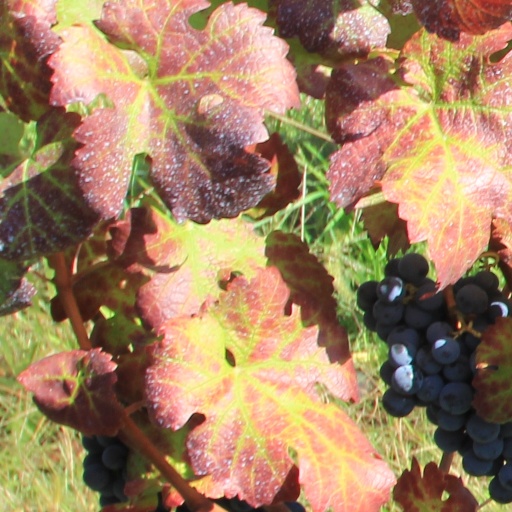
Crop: grape